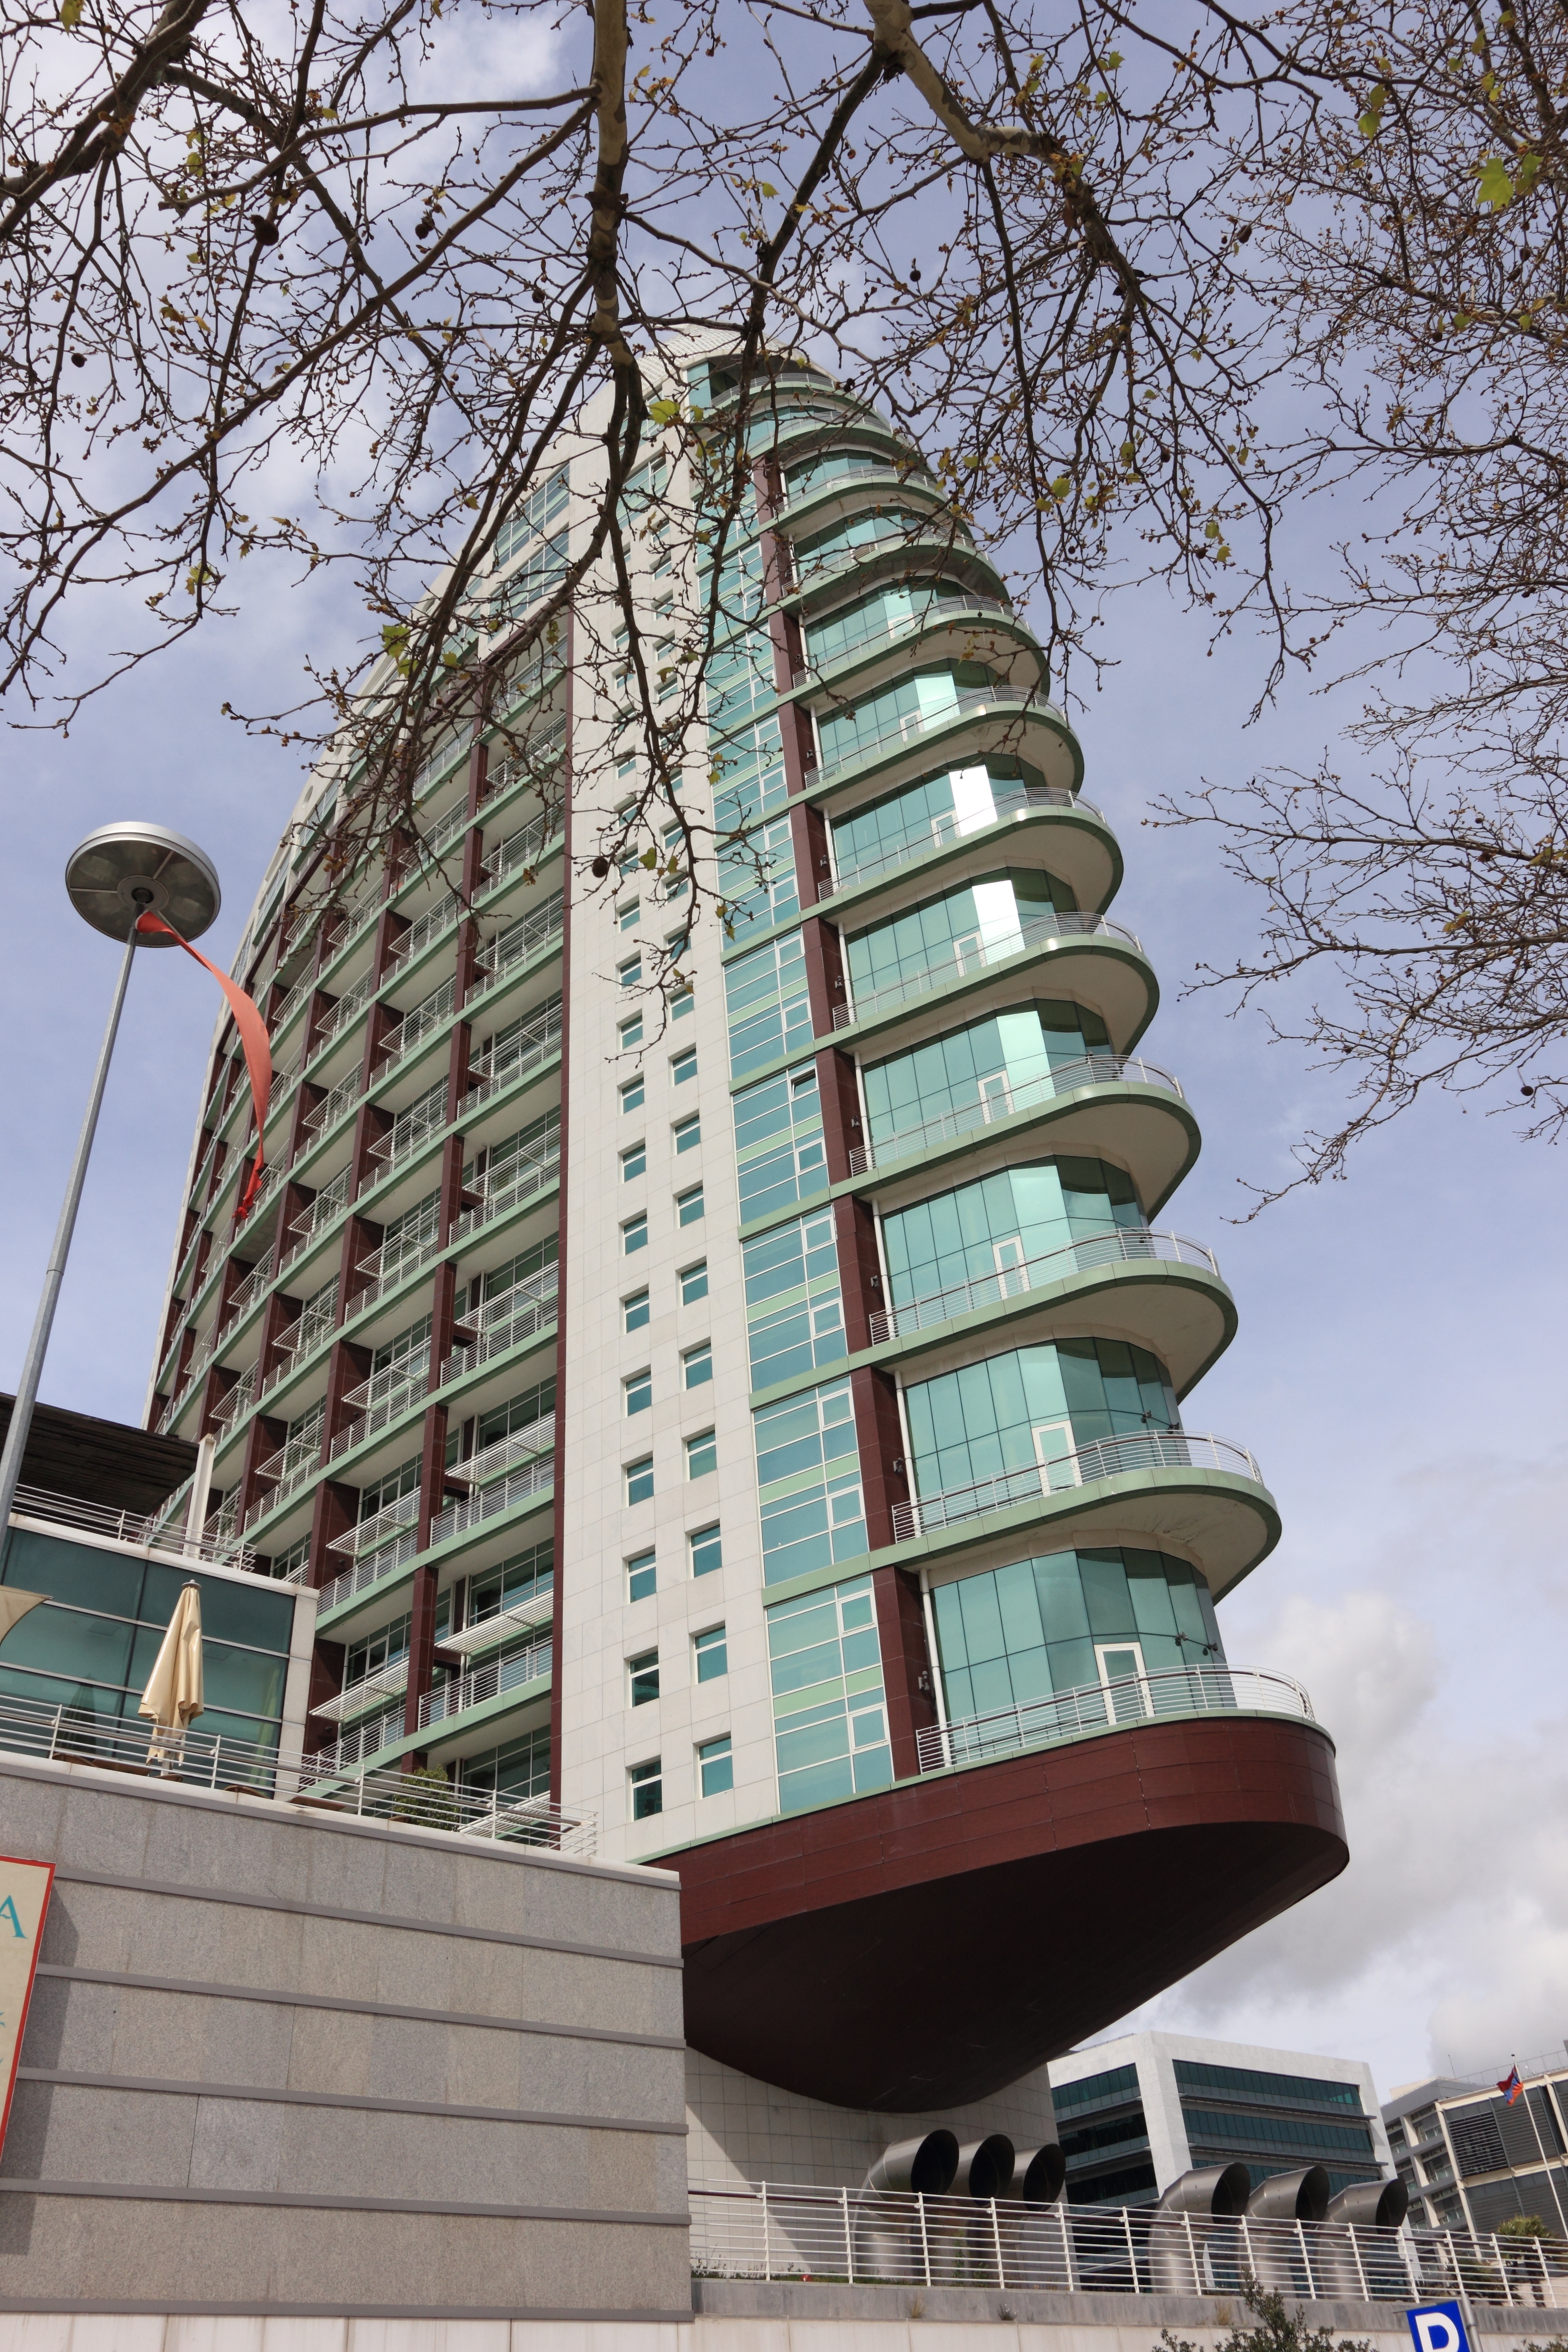
architecture, skyscraper, downtown, tower, landmark, facade, residential, tower block, expo, portugal, area, lisbon, condominium, building architecture, urban area